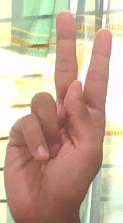
ASL sign: K